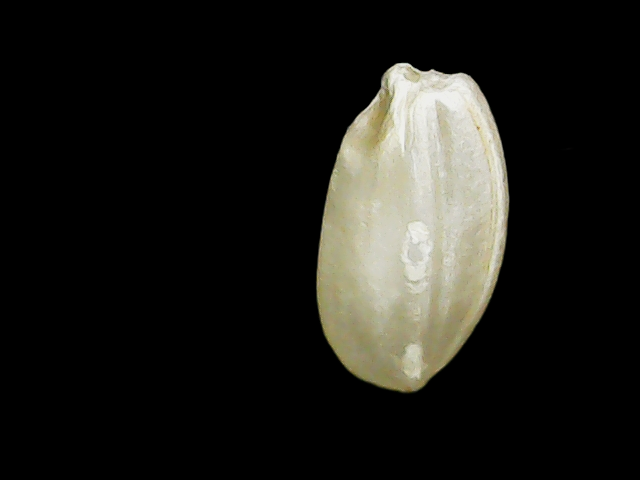
Rice variety: Binadhan8